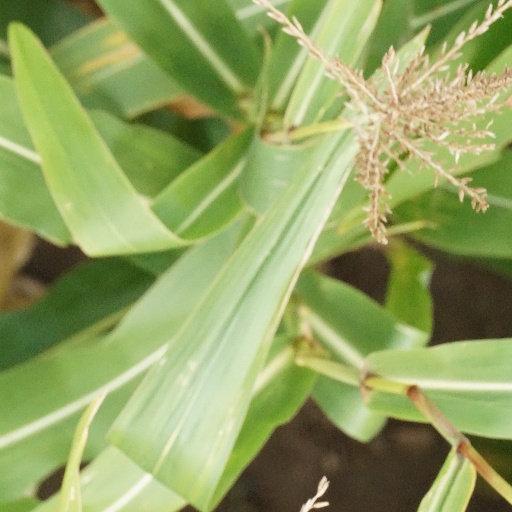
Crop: maize; corn